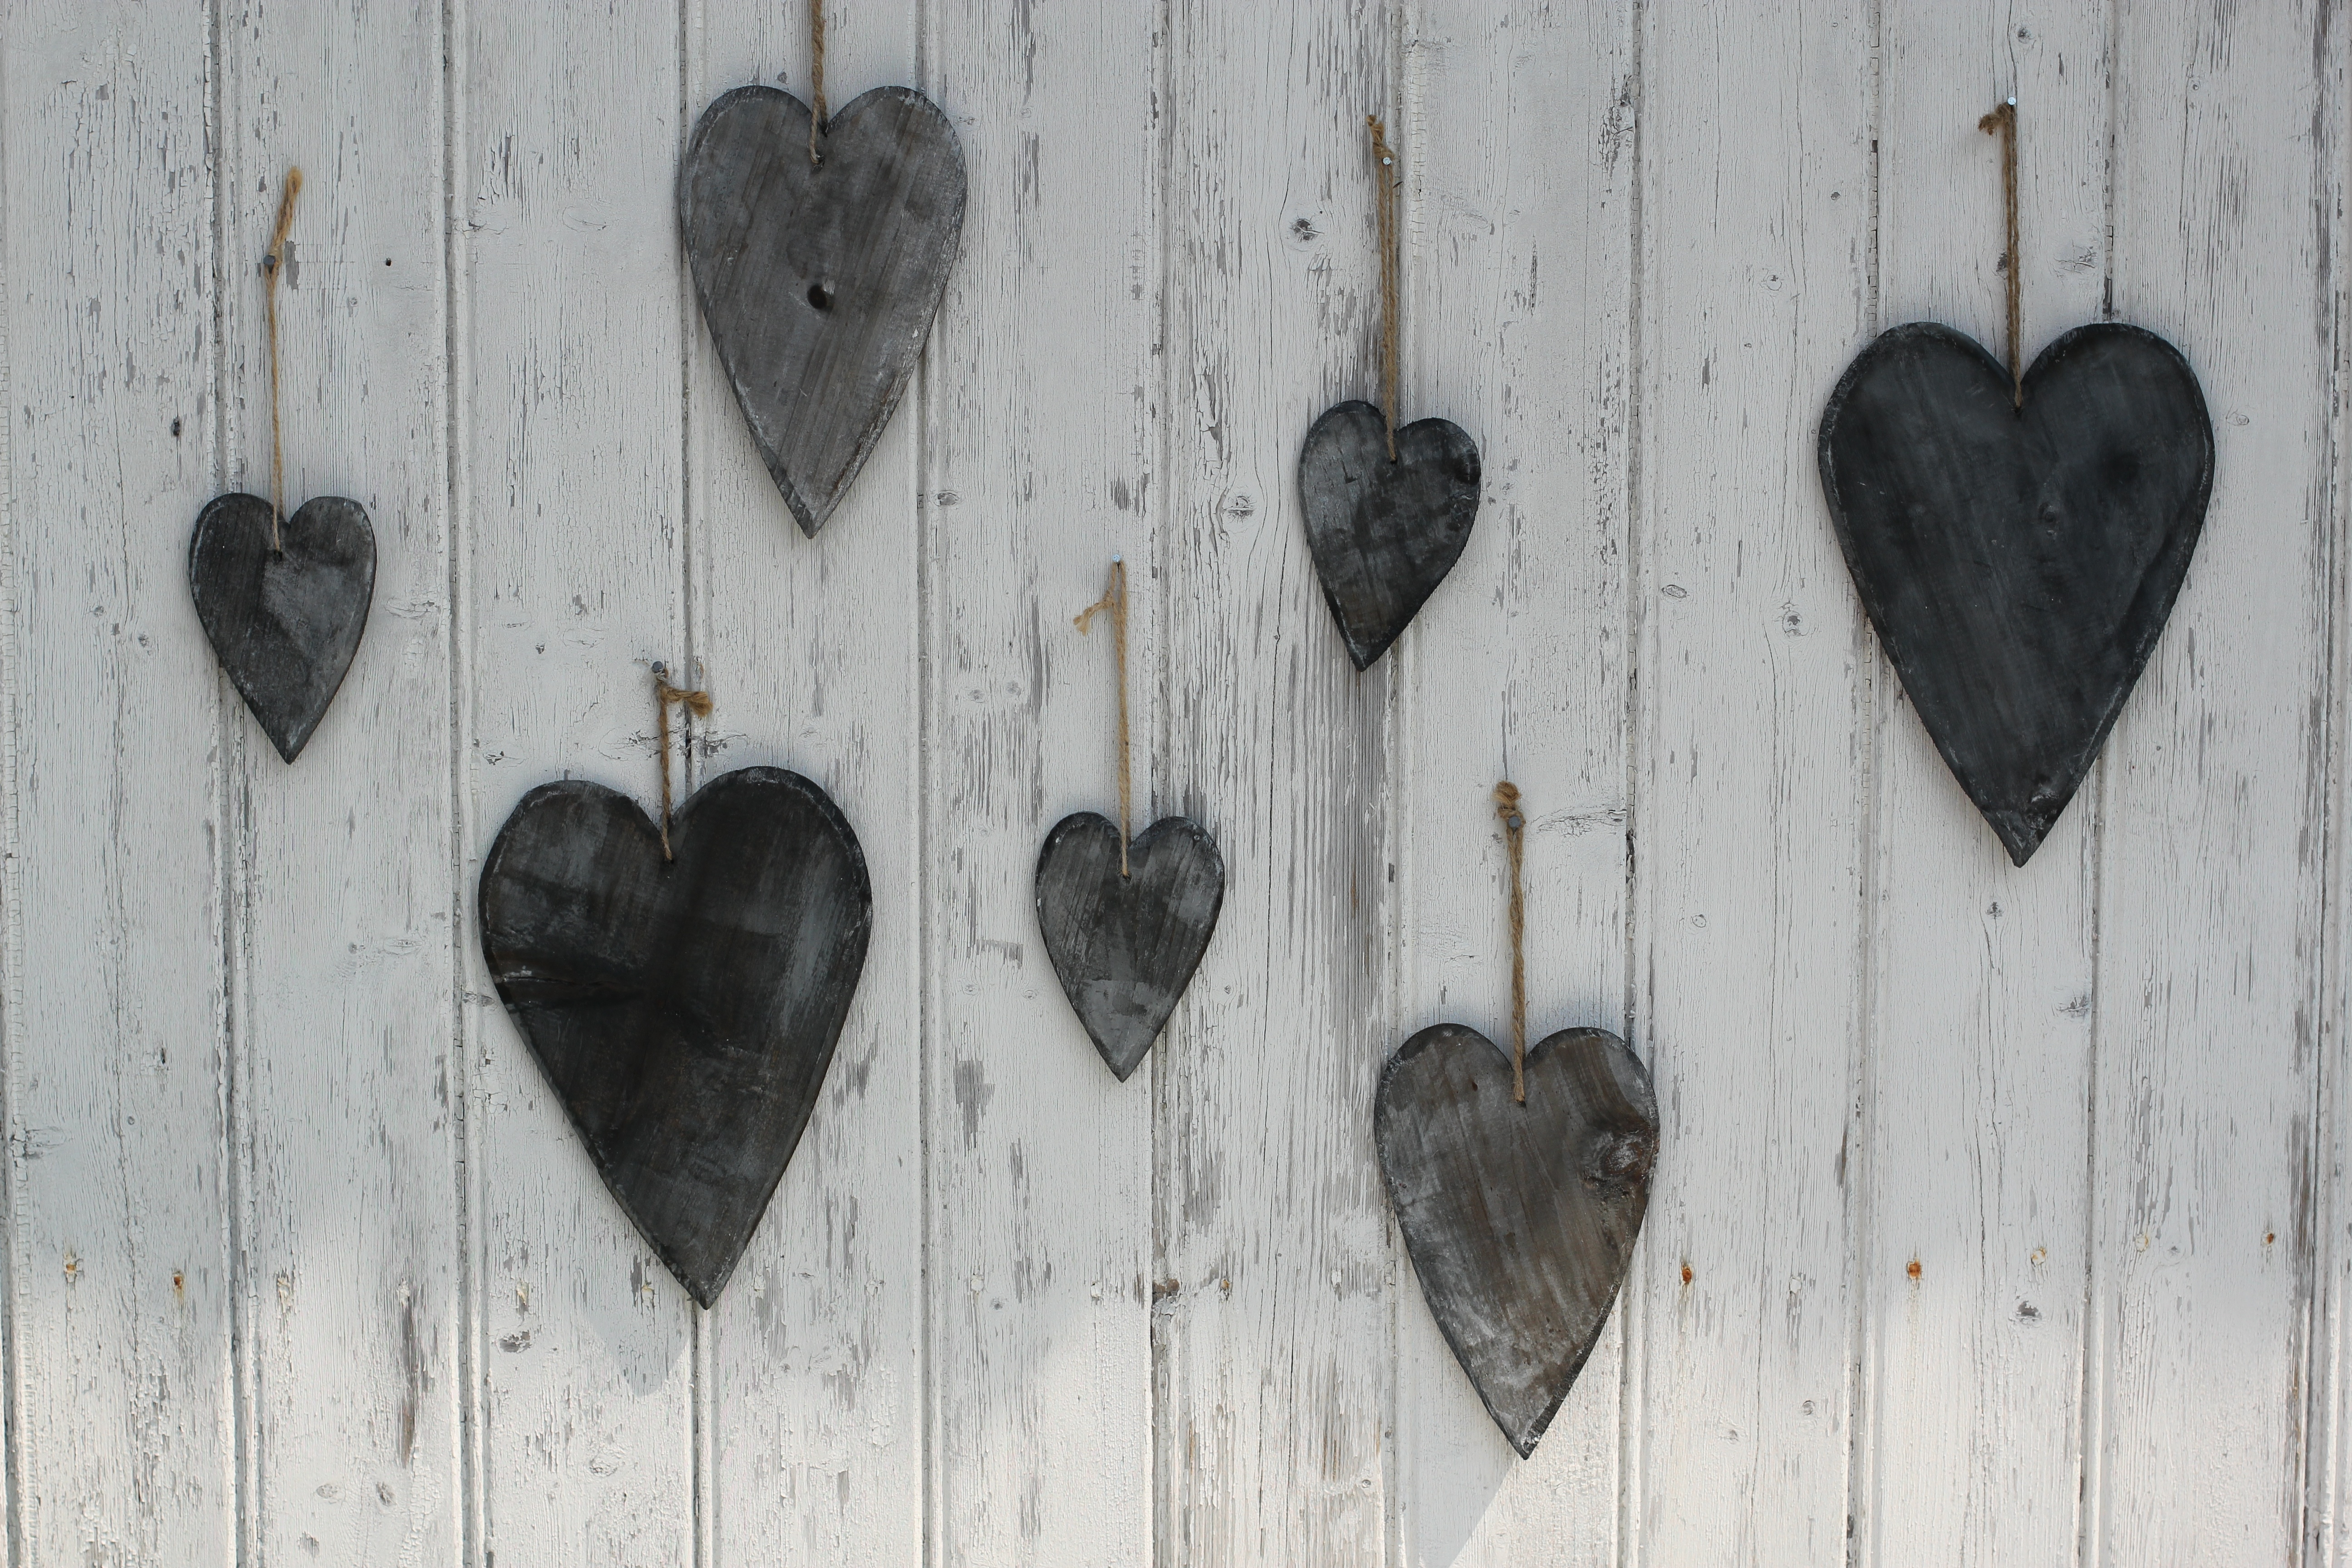
wing, wood, leaf, petal, heart, material, human body, organ